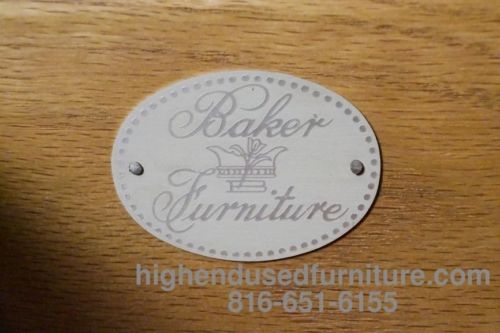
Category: cabinet